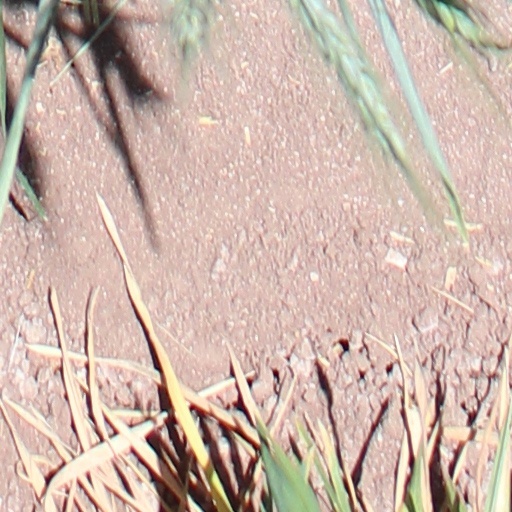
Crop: wheat